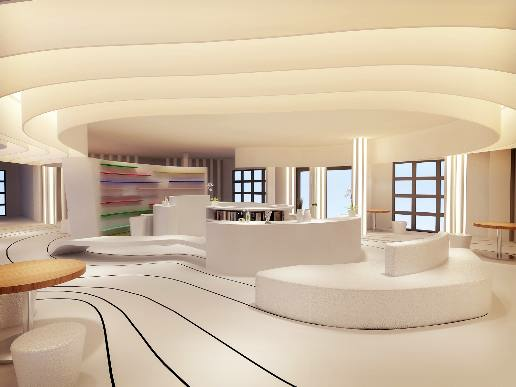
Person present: No